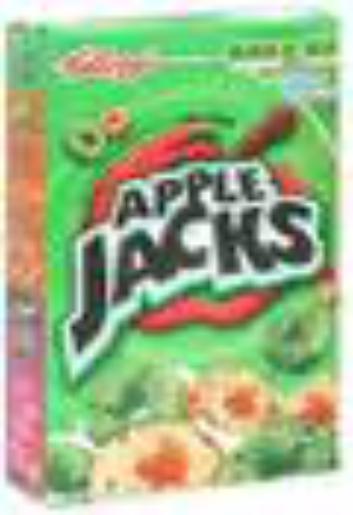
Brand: Apple Jacks Gliders
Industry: Food